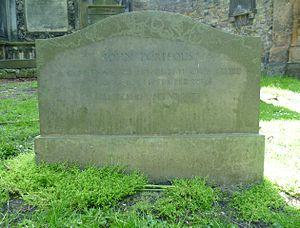
Le capitaine John Porteous est un militaire écossais, le capitaine de la Garde de la Cité d'Édimbourg.